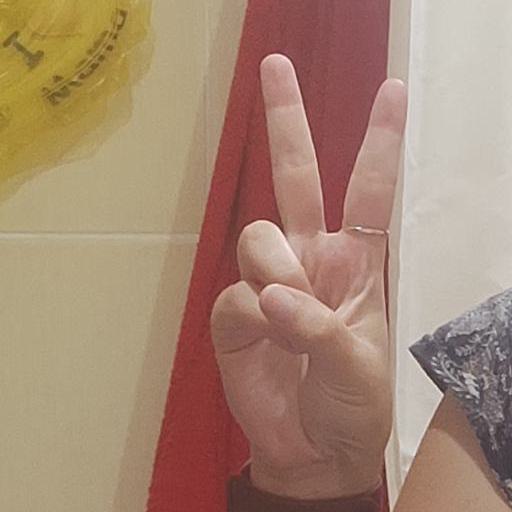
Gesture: peace